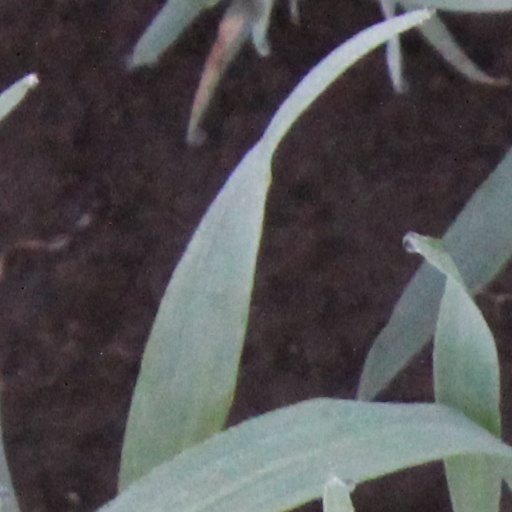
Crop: wheat